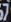
Number: 7